Yemen Military Museum (Sana'a)

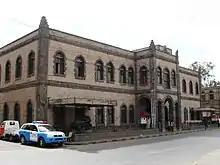
Yemen Military Museum

The Yemen Military Museum or The Military Museum is a museum in central Sana'a, Yemen. It is located on the southwestern corner of the Al-Tahrir Square, next to the National Library of Yemen. It has a wide range of artifacts from ancient artifacts to items during the British occupation and subsequent revolution.